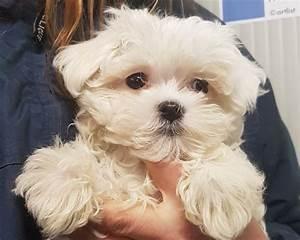
dog